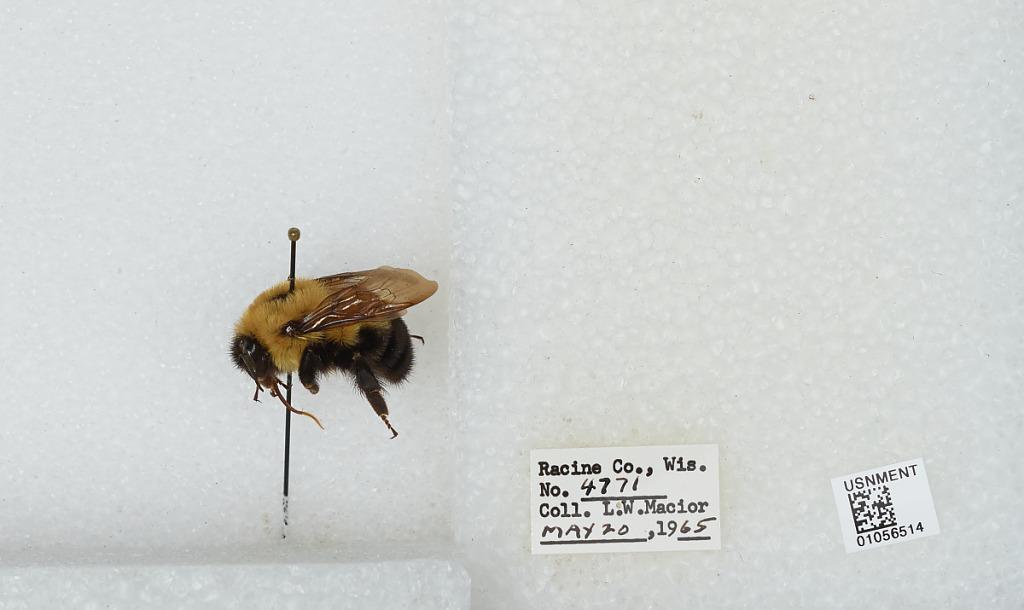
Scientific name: Bombus (Pyrobombus) bimaculatus Cresson
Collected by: L. Macior
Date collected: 1965-5-20
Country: United States
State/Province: Wisconsin
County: Racine
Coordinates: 42.78, -87.76